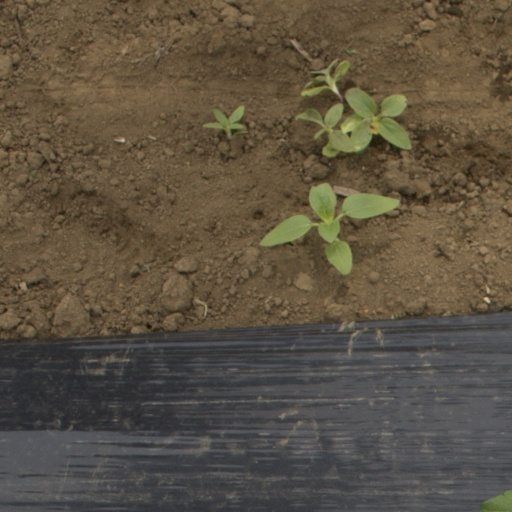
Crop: Jerusalem artichoke